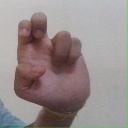
अक्षर: अ